Abdelrahman Sameh

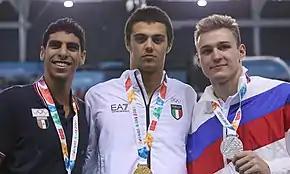
Abdelrahman Sameh in 2018 (left)

Abdelrahman Sameh (born 9 March 2000) is an Egyptian swimmer. He won the bronze medal at the 2018 Youth Olympic Games in the 50 metre freestyle. He made the final in the men's 50 metre butterfly at the 2023 World Aquatics Championships, finishing 8th. At the second stop of the 2023 swimming world cup series in Athens, Sameh won gold in the 50 metre butterfly and competed in the men's 50 metre butterfly at the 2019 World Aquatics Championships.